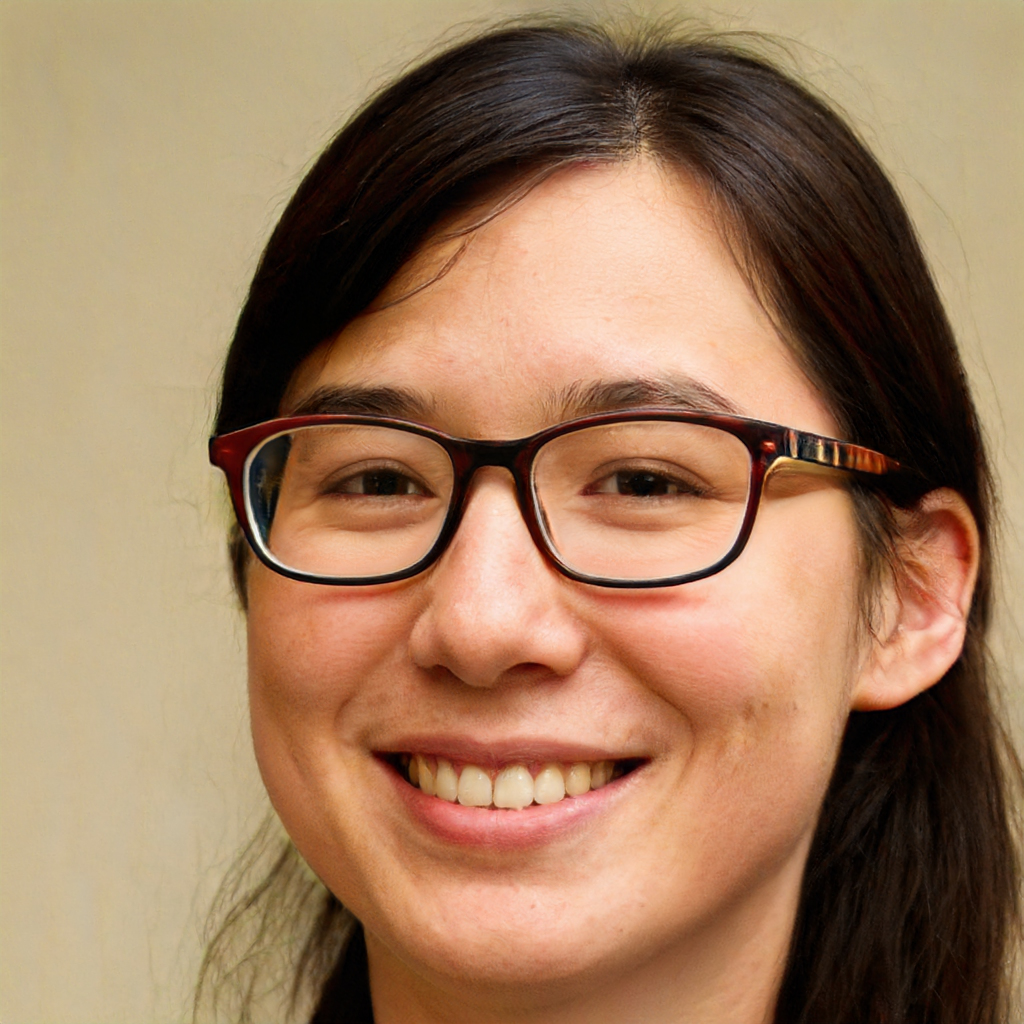
Portrait style: Real Portrait